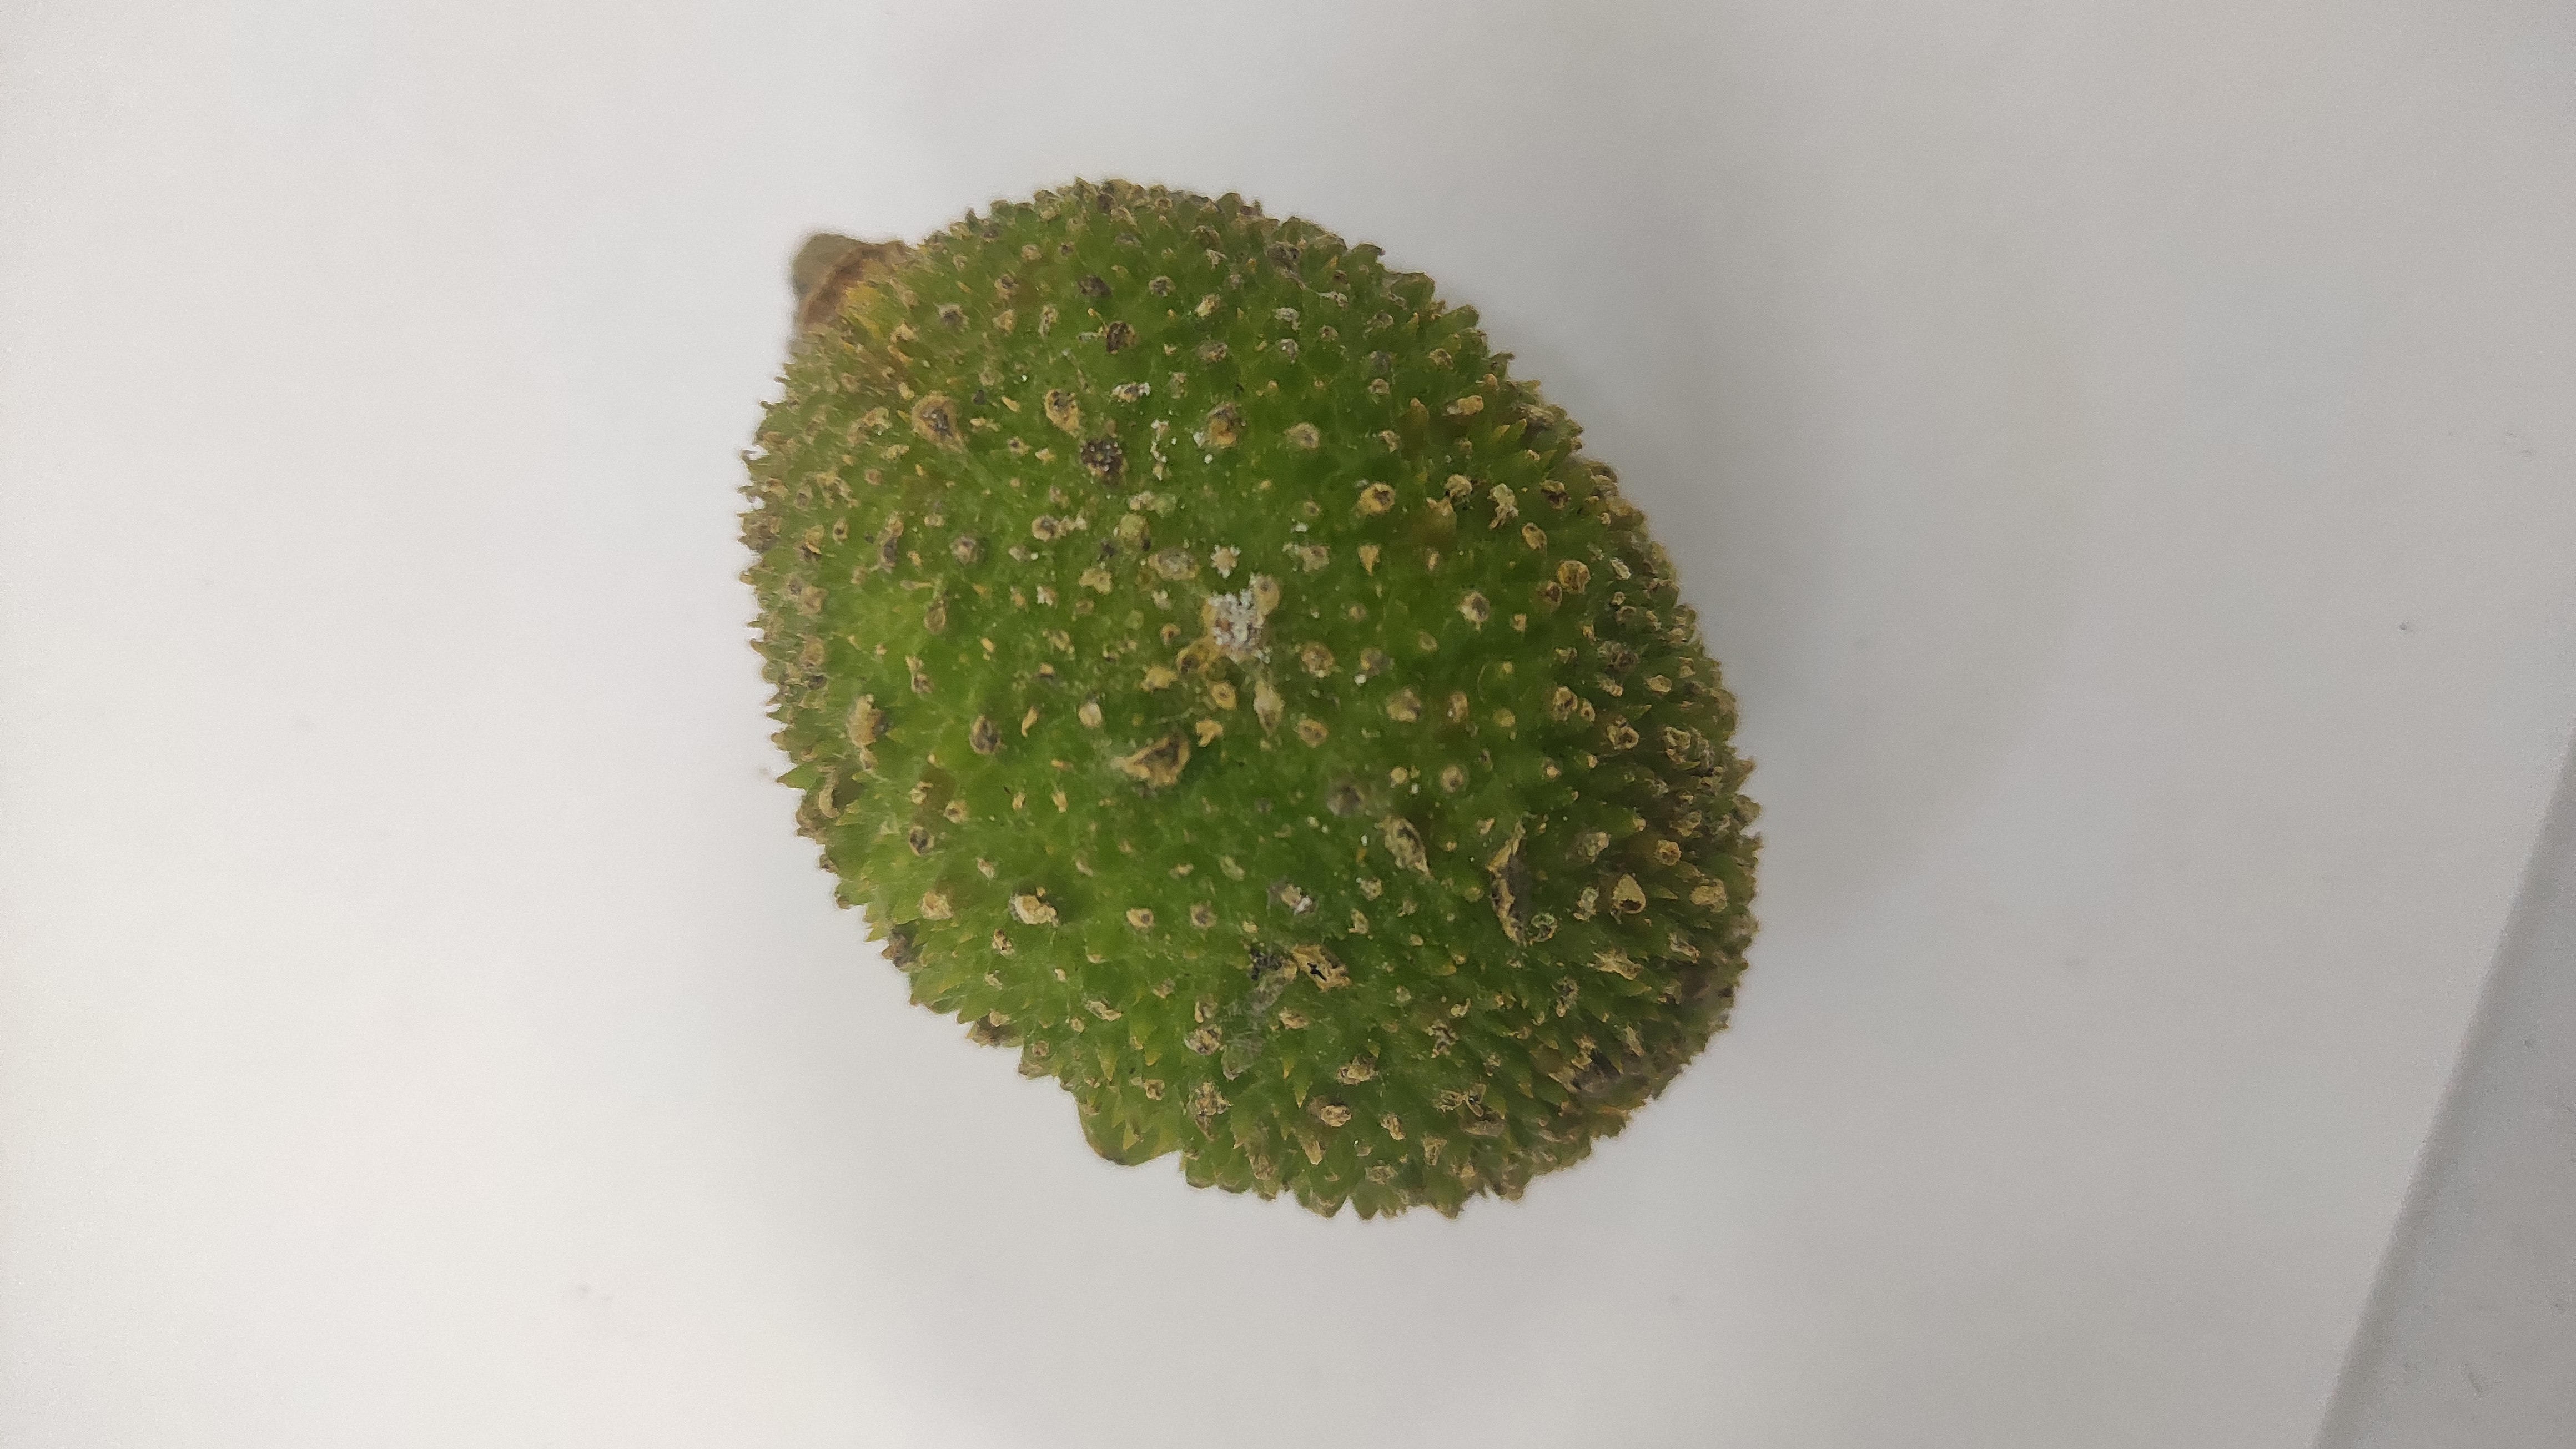
Crop: Spiny Gourd
Condition: Severely Damaged